Cluj-Napoca

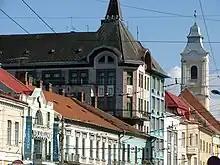
Regele Ferdinand Avenue, another large commercial street

A modern, -long ski resort sits on Feleac Hill, with an altitude difference of between its highest and lowest points. This ski resort offers outdoor lighting, artificial snow and a ski tow. Băișoara winter resort is located approximately from the city of Cluj-Napoca, and includes two ski trails, for beginner and advanced skiers, respectively: "Zidul Mic" and "Zidul Mare". Two other summer resorts/spas are included in the metropolitan area, namely Cojocna and Someșeni Baths.